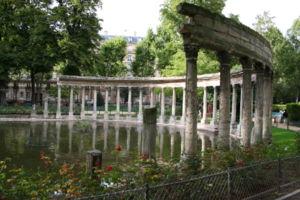
Parc Monceau (Paris, France)